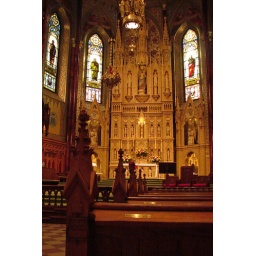
The pews are of red Indiana oak and were installed in 1894. The floor underneath dates back to 1847.